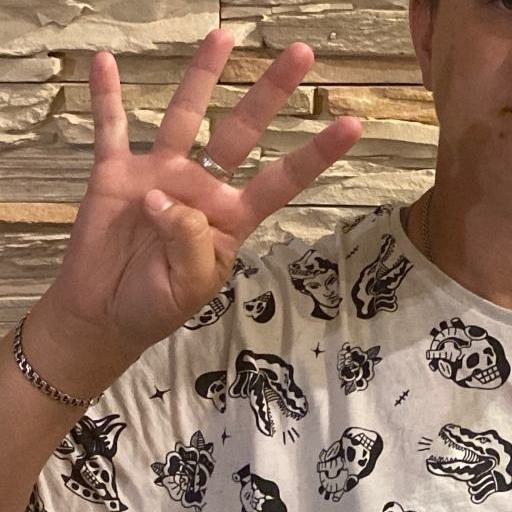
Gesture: four